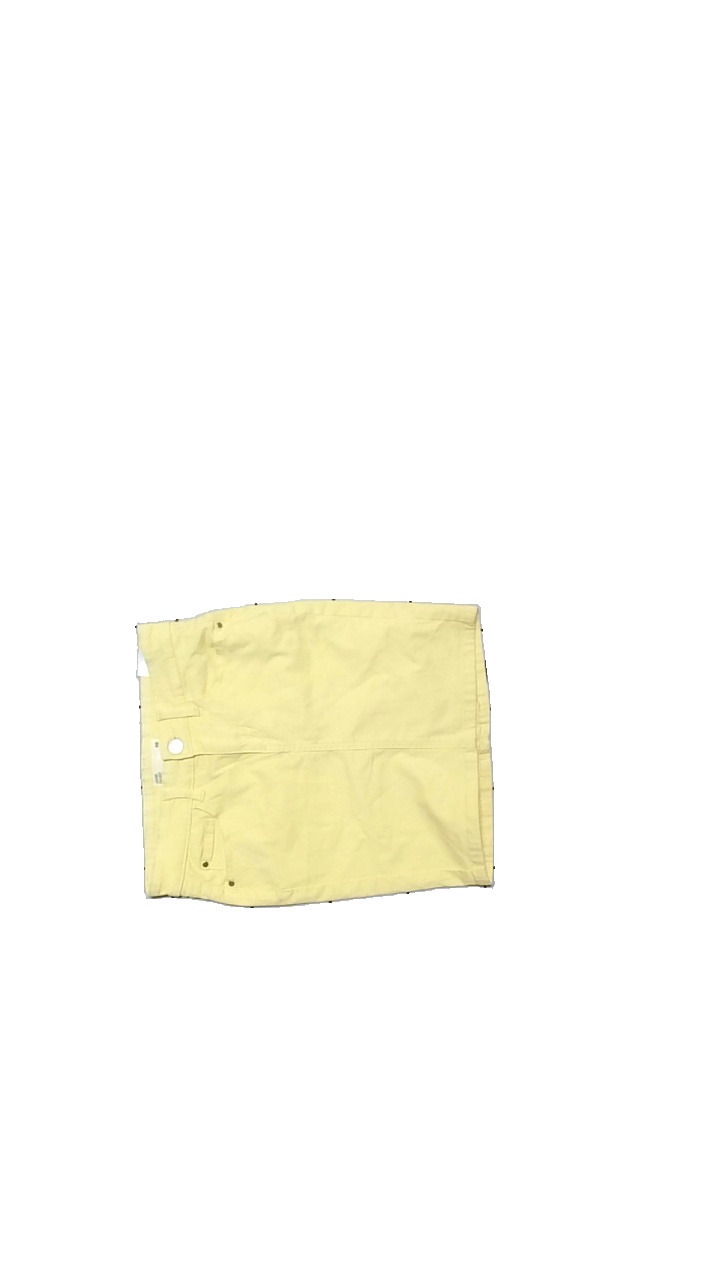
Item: Skirt (Ladies)
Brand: Cubus
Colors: Yellow
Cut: Regular
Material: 96% bomull 2%elestane
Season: Summer
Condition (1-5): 2
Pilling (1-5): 4
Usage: Reuse
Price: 50-100